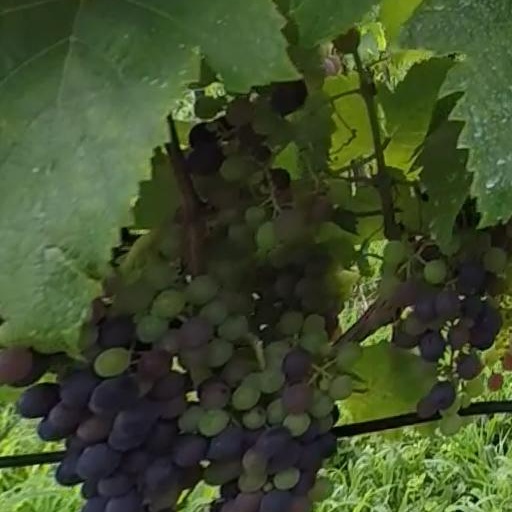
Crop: grape